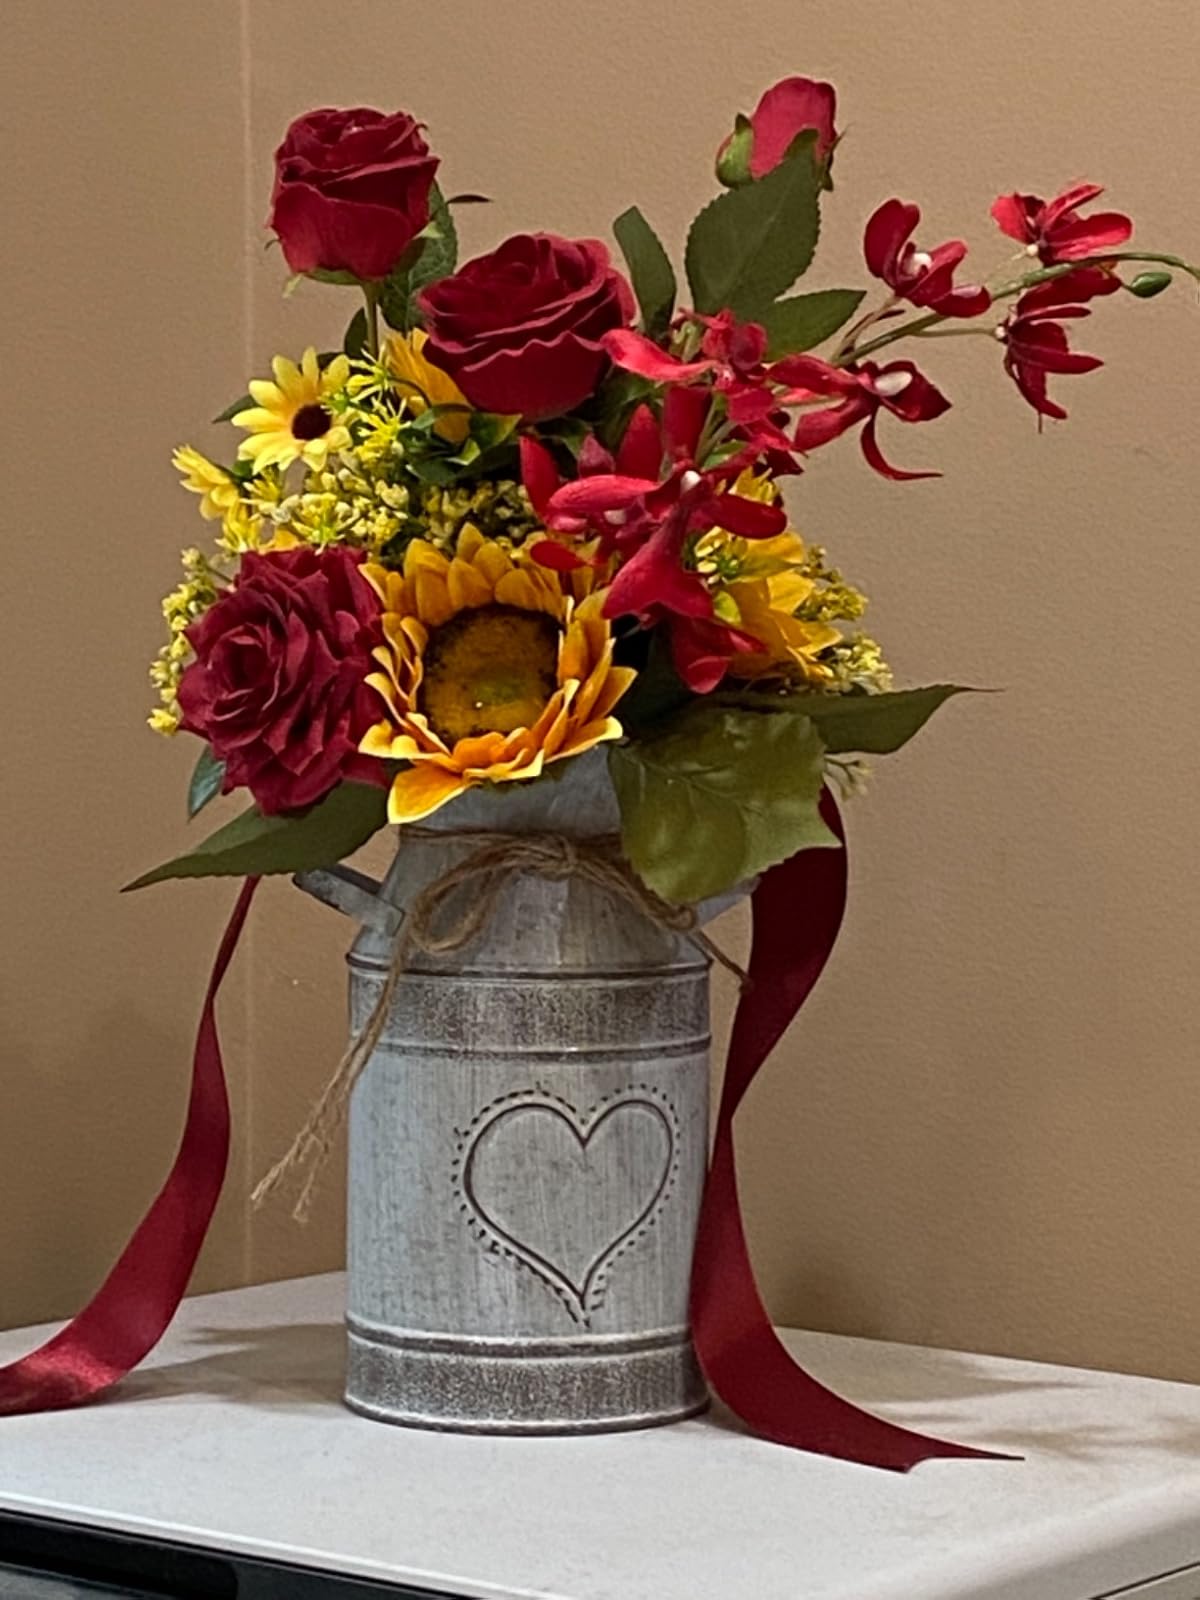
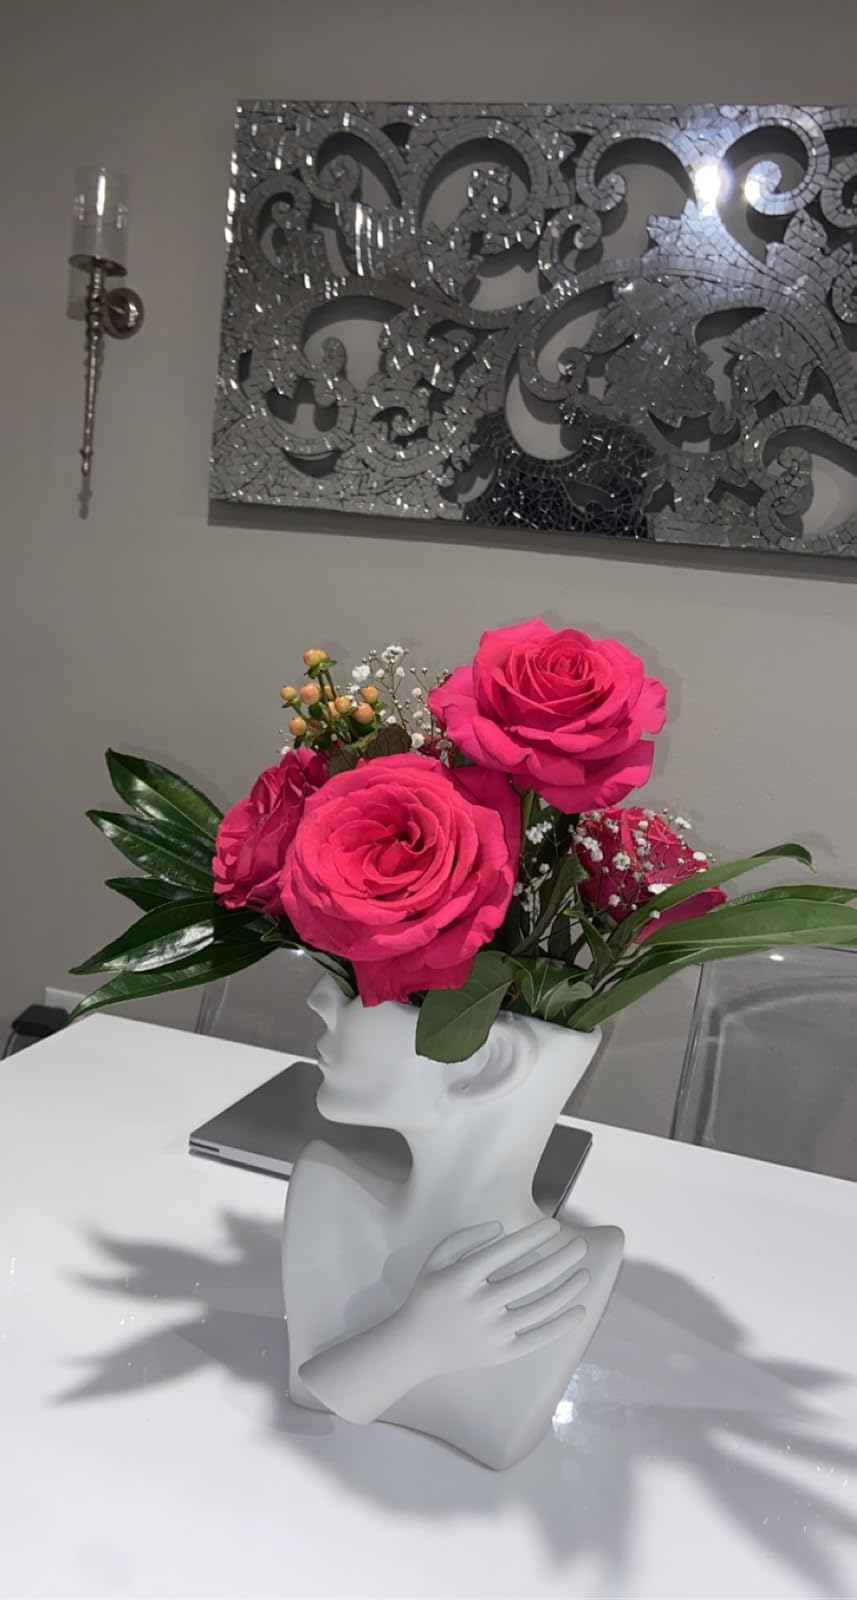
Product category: vase
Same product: no